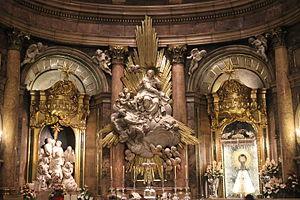
La Vierge du Pilar serait une apparition de Marie se tenant debout sur un pilier, rapportée par la tradition catholique. Sous ce titre, Marie est sainte patronne de l'hispanité, vénérée dans la basilique homonyme de Saragosse.